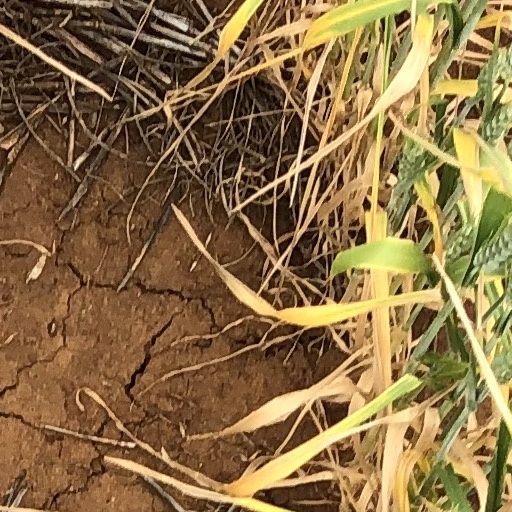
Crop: wheat